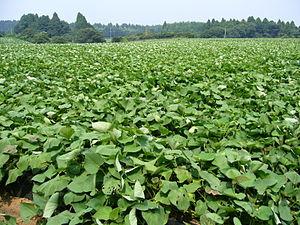
La patate, ou patate douce, est une espèce de plantes dicotylédones de la famille des Convolvulaceae, tribu des Ipomoeeae, vraisemblablement originaire d'Amérique tropicale. C'est une plante herbacée vivace dont la culture est très répandue dans toutes les régions tropicales et subtropicales, où on la cultive principalement pour ses tubercules comestibles, riches en amidon. Le terme « patate » désigne aussi par métonymie les tubercules produits par cette plante. La patate est un cultigène hexaploïde, inconnu à l'état sauvage, cependant on a découvert en Amérique du Sud des formes sauvages tétraploïdes d’Ipomoea batatas.
La culture de la patate douce se pratique dans toutes les régions tropicales et subtropicales du monde, dans une bande allant de 30° de latitude Nord à 30° de latitude Sud. Cette culture s'étend sur une surface totale de 9,2 millons d'hectares, dans plus de 115 pays, pour un rendement moyen en tubercules de 12,3 tonnes par hectare.